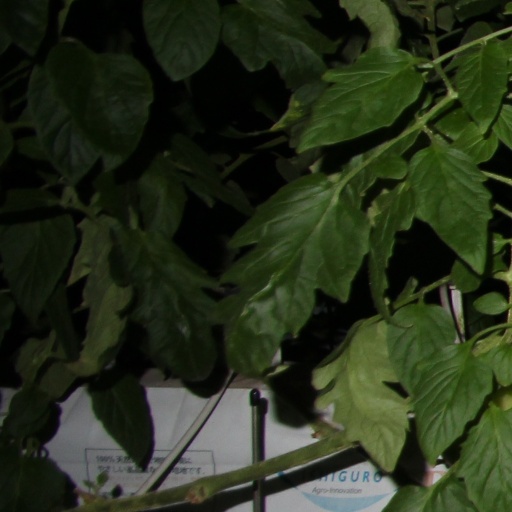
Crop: tomato